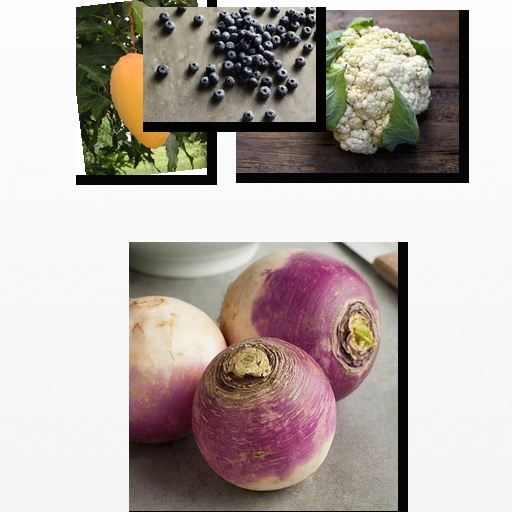
Food items: mango, cauliflower, blueberry, turnip